Mataram kingdom

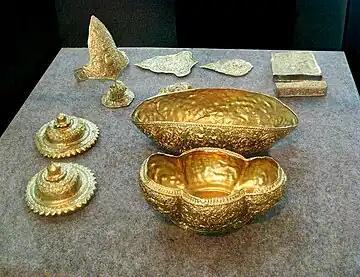
The Wonoboyo hoard displays the immense wealth and artistic achievement of the Mataram kingdom.

Around the year 929, the centre of the kingdom was shifted from Central Java to East Java by Mpu Sindok, who established the Isyana dynasty. The exact cause of the move is still uncertain. Historians have proposed various possible causes; from natural disaster, epidemic outbreak, politics and power struggle, to religious or economic motives.